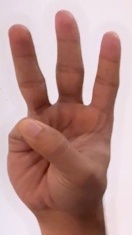
ASL sign: 6